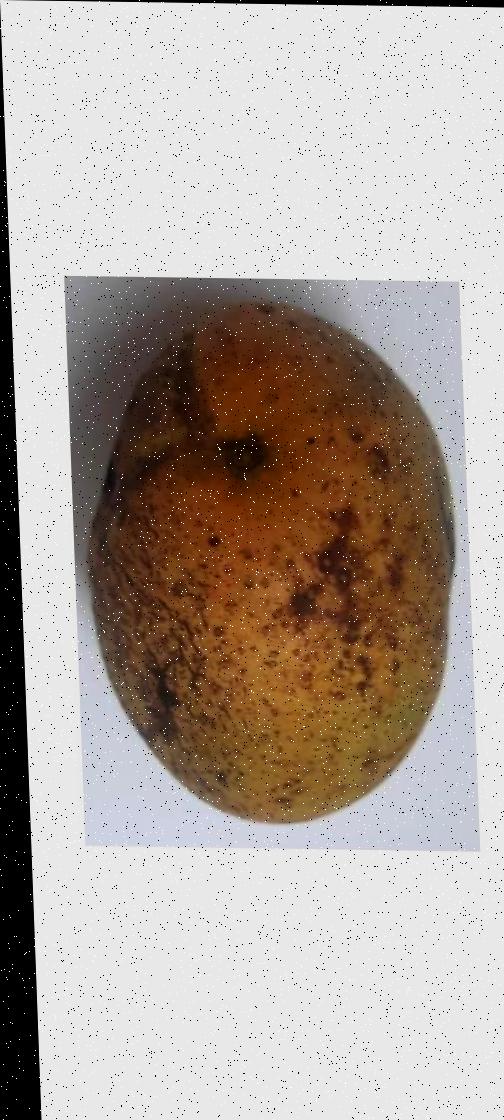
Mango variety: Ashshina Classic